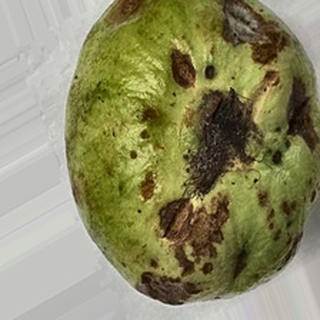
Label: guava_anthracnose